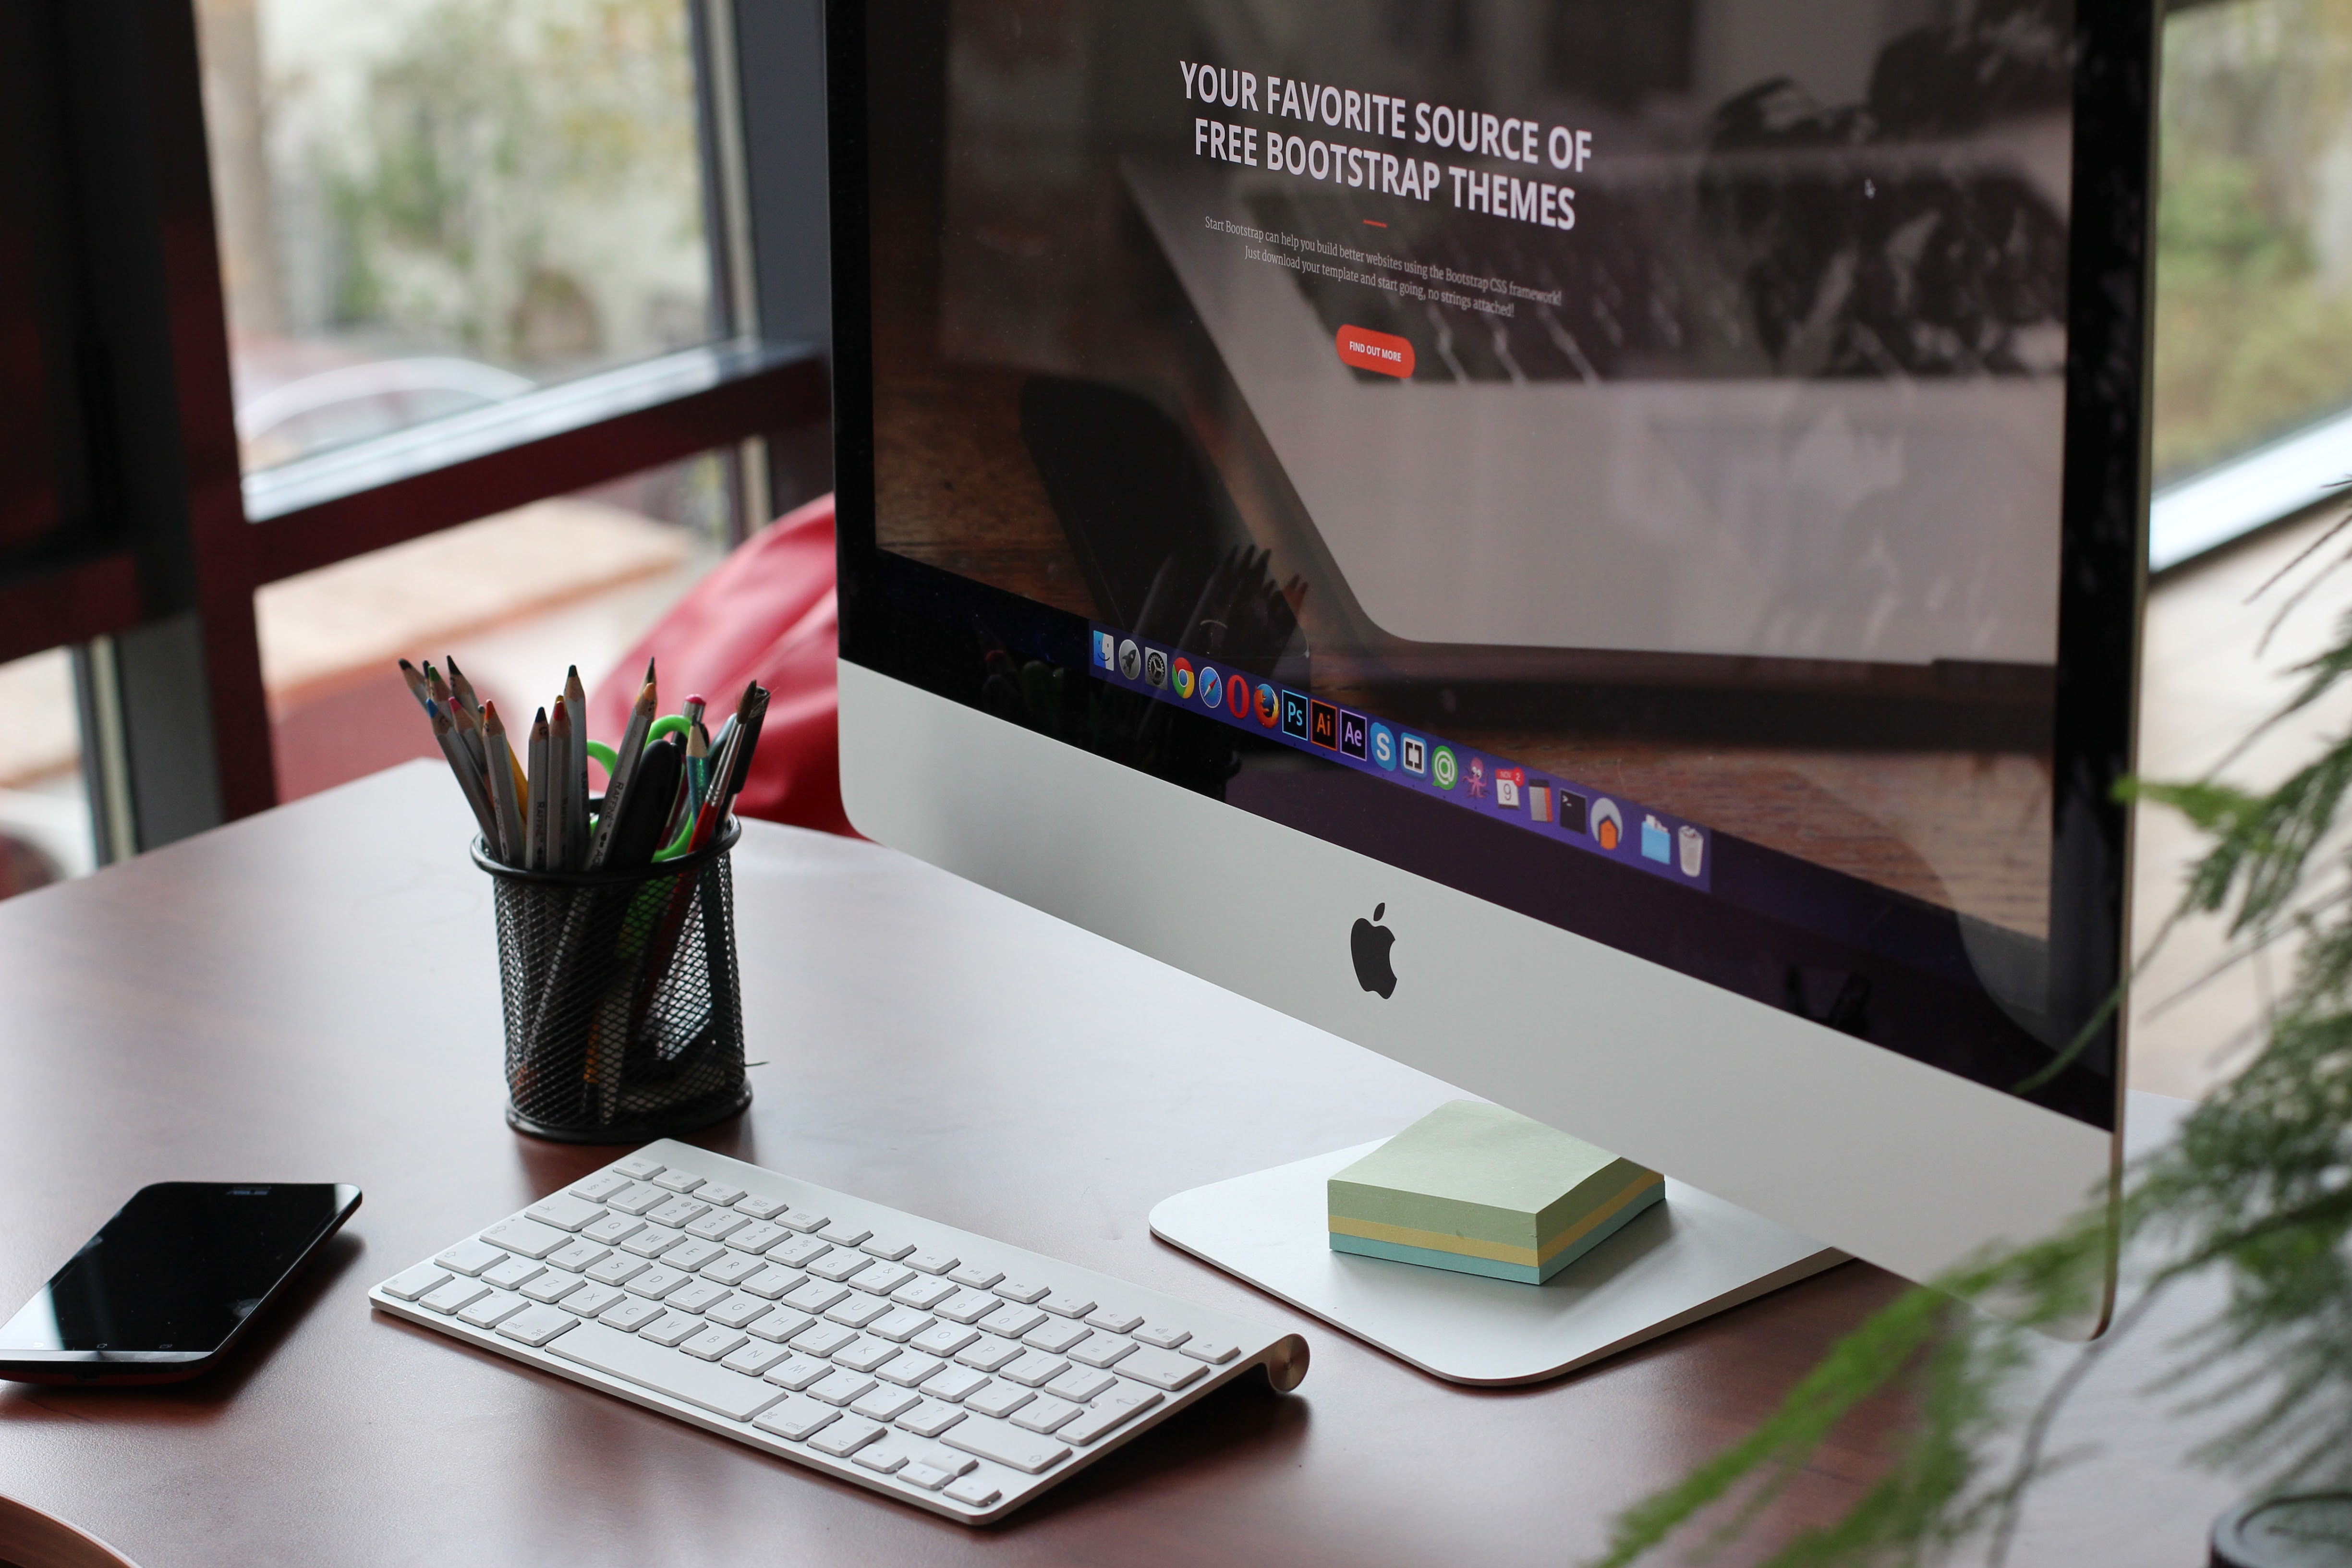
desk, computer, screen, apple, keyboard, technology, workspace, office, gadget, organized, furniture, work space, brand, imac, design, display, multimedia, workplace, organize, mockup, desktop computer, personal computer, personal computer hardware